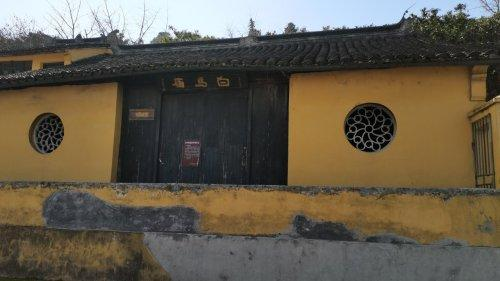
地标名称：莫厘村白马庙
所在城市：苏州市·吴中区